C/1911 S3 (Beljawsky)

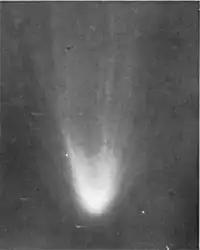
Comet Beljawsky photographed by Heber D. Curtis in 19 October 1911

Comet Beljawsky, formally designated as C/1911 S3, is a comet discovered by the Russian astronomer Sergei Ivanovich Beljawsky on 29 September 1911 and shortly thereafter, it was seen independently by four or five other observers in the United States and probably by others throughout the world.